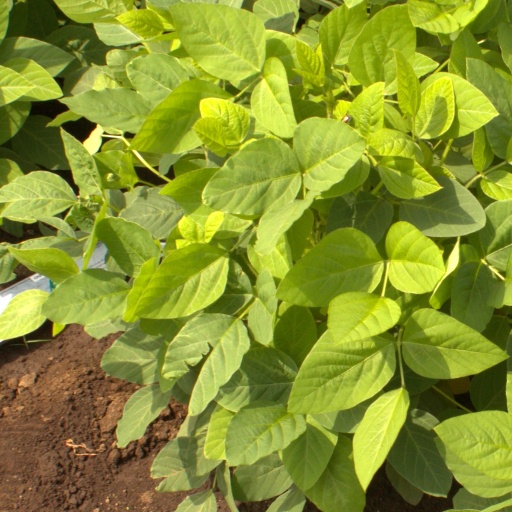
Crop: soybean